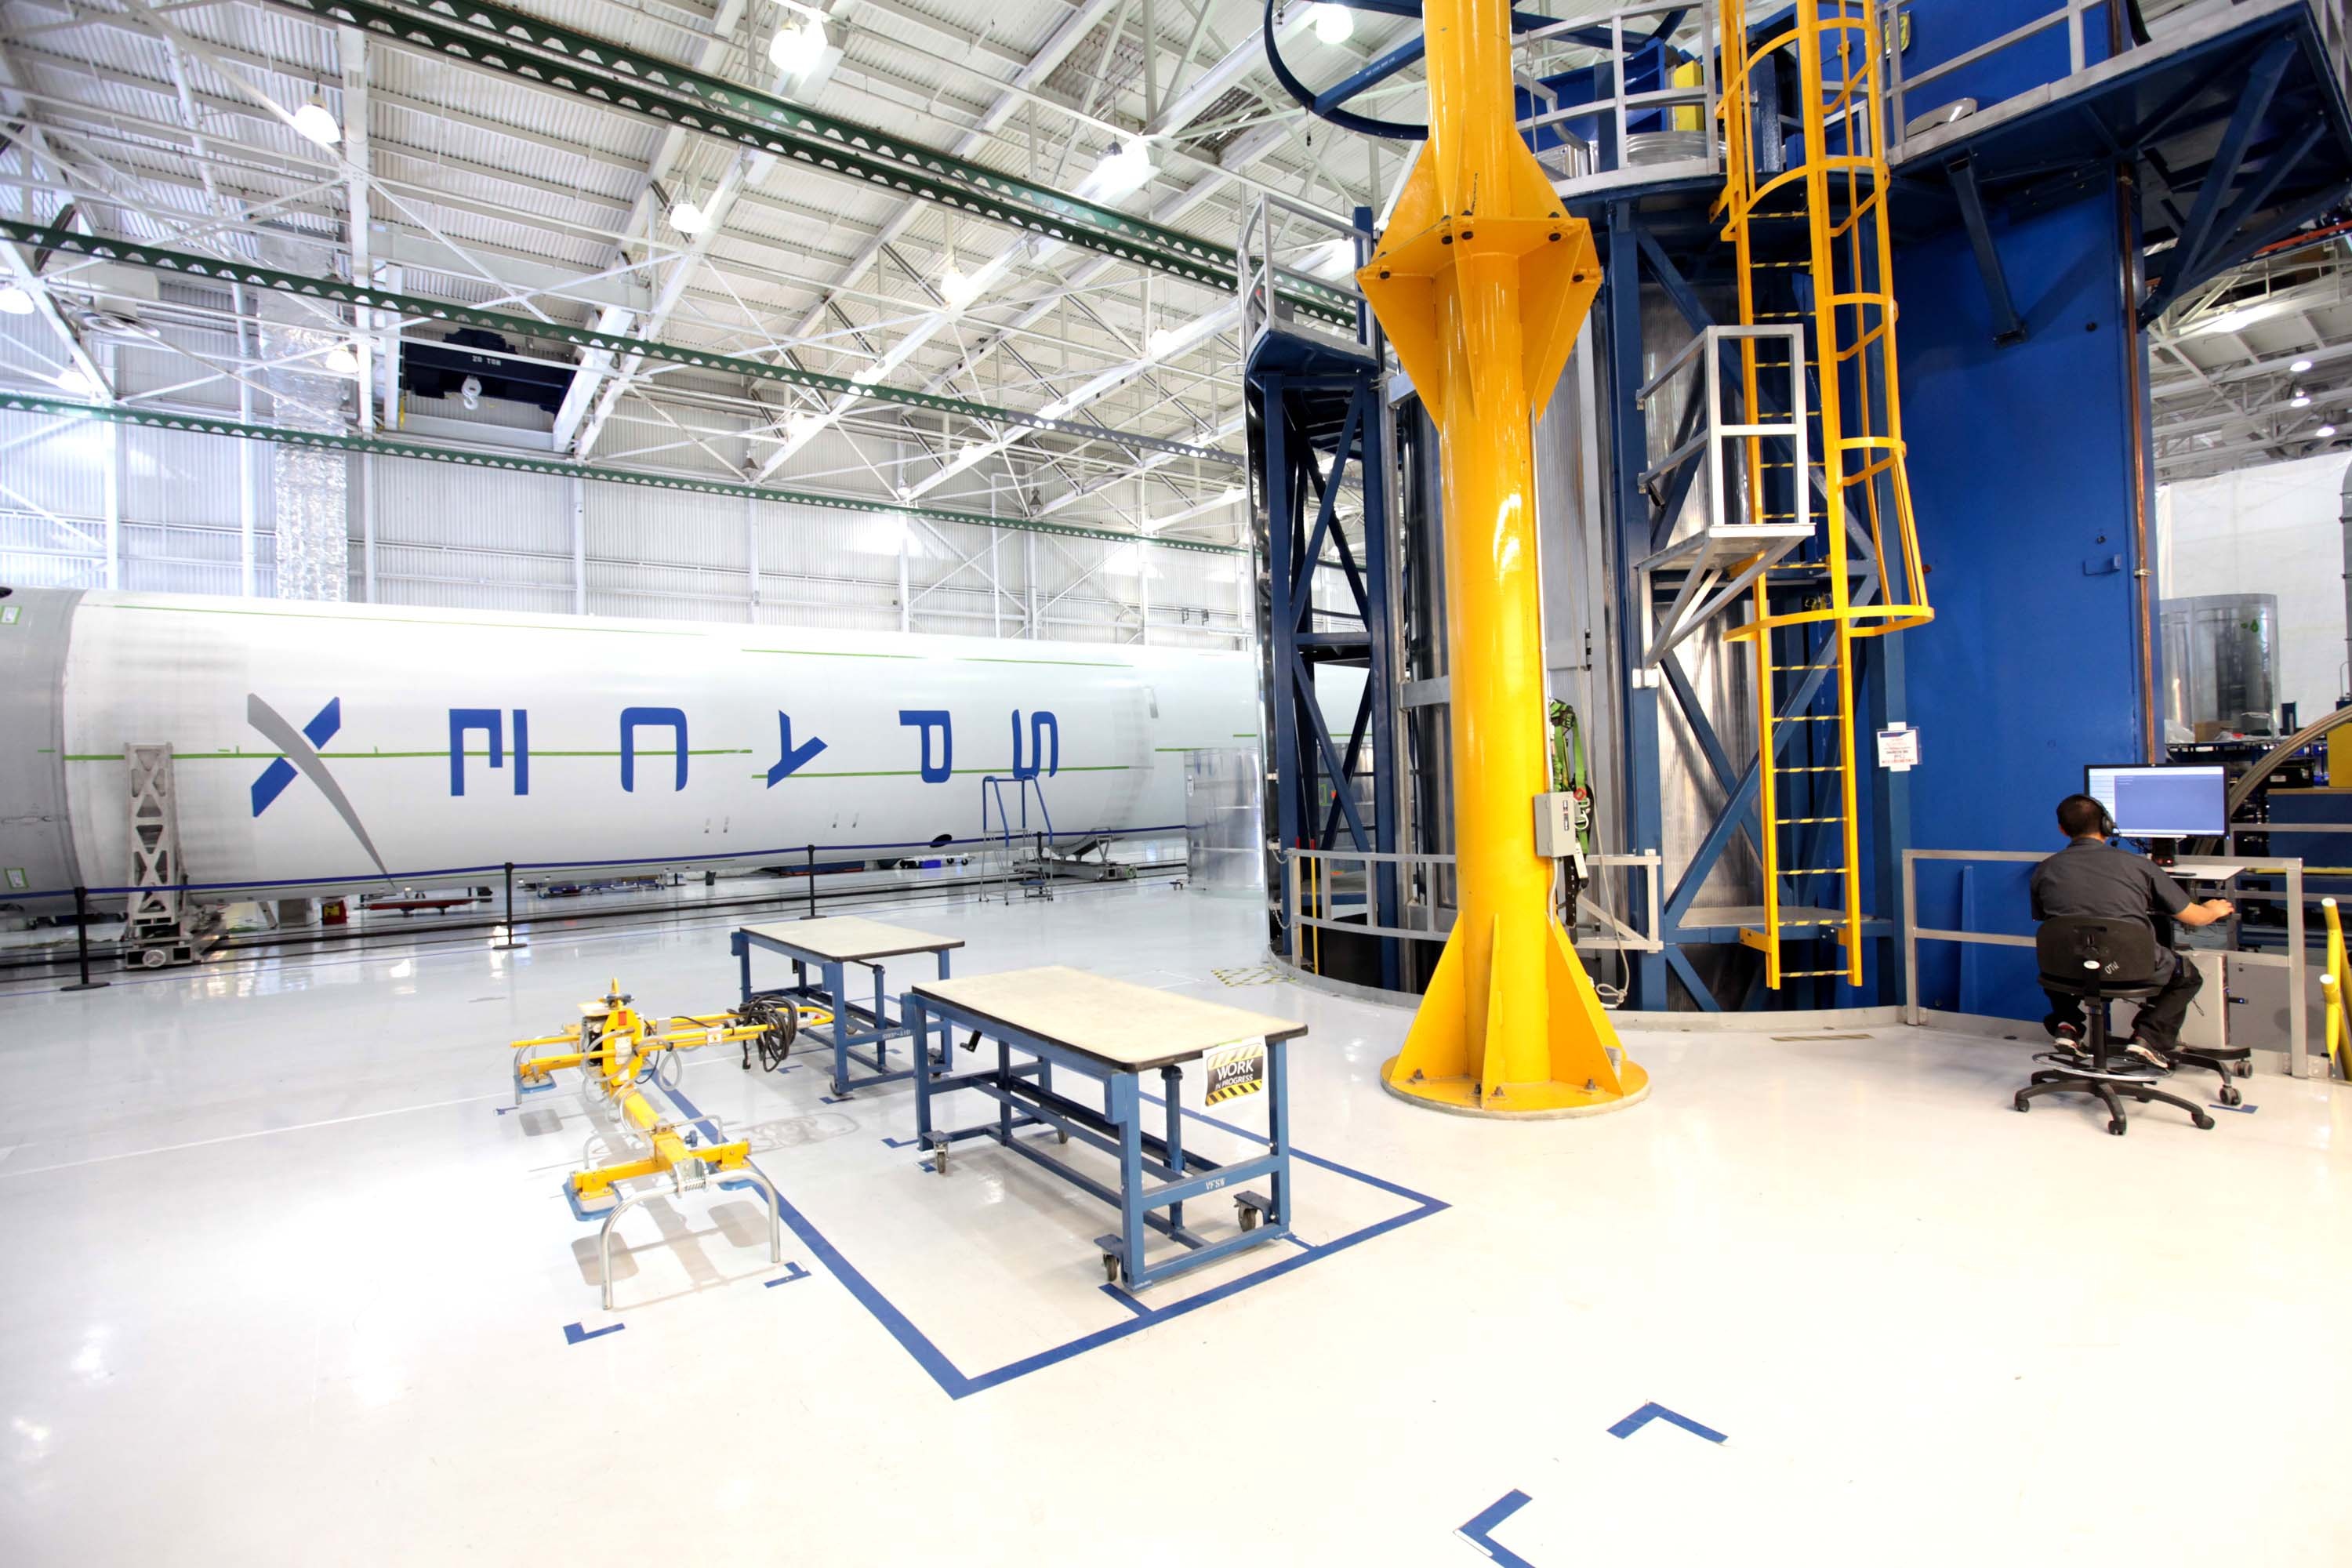
transportation, machine, factory, industry, electricity, rocket, energy, manufacturing, hangar, development, industries, cape canaveral, rocket science, spacex